Saint Vincent's College Building

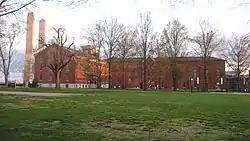
Saint Vincent's College Building, April 2013

St. Vincent's College Building, part of the former St. Vincent's Seminary, is a historic educational building located at Cape Girardeau, Missouri. It built between 1843 and 1871, and is a three-story, 52,000-square-foot, L-shaped brick building on a limestone foundation. The building and its additions reflect the influences of Colonial American Georgian architecture and the popular mid-19th century Italian Villa style. The building served as the College's main residential, classroom, and chapel building. The college closed in 1910, after which it housed a private high school.